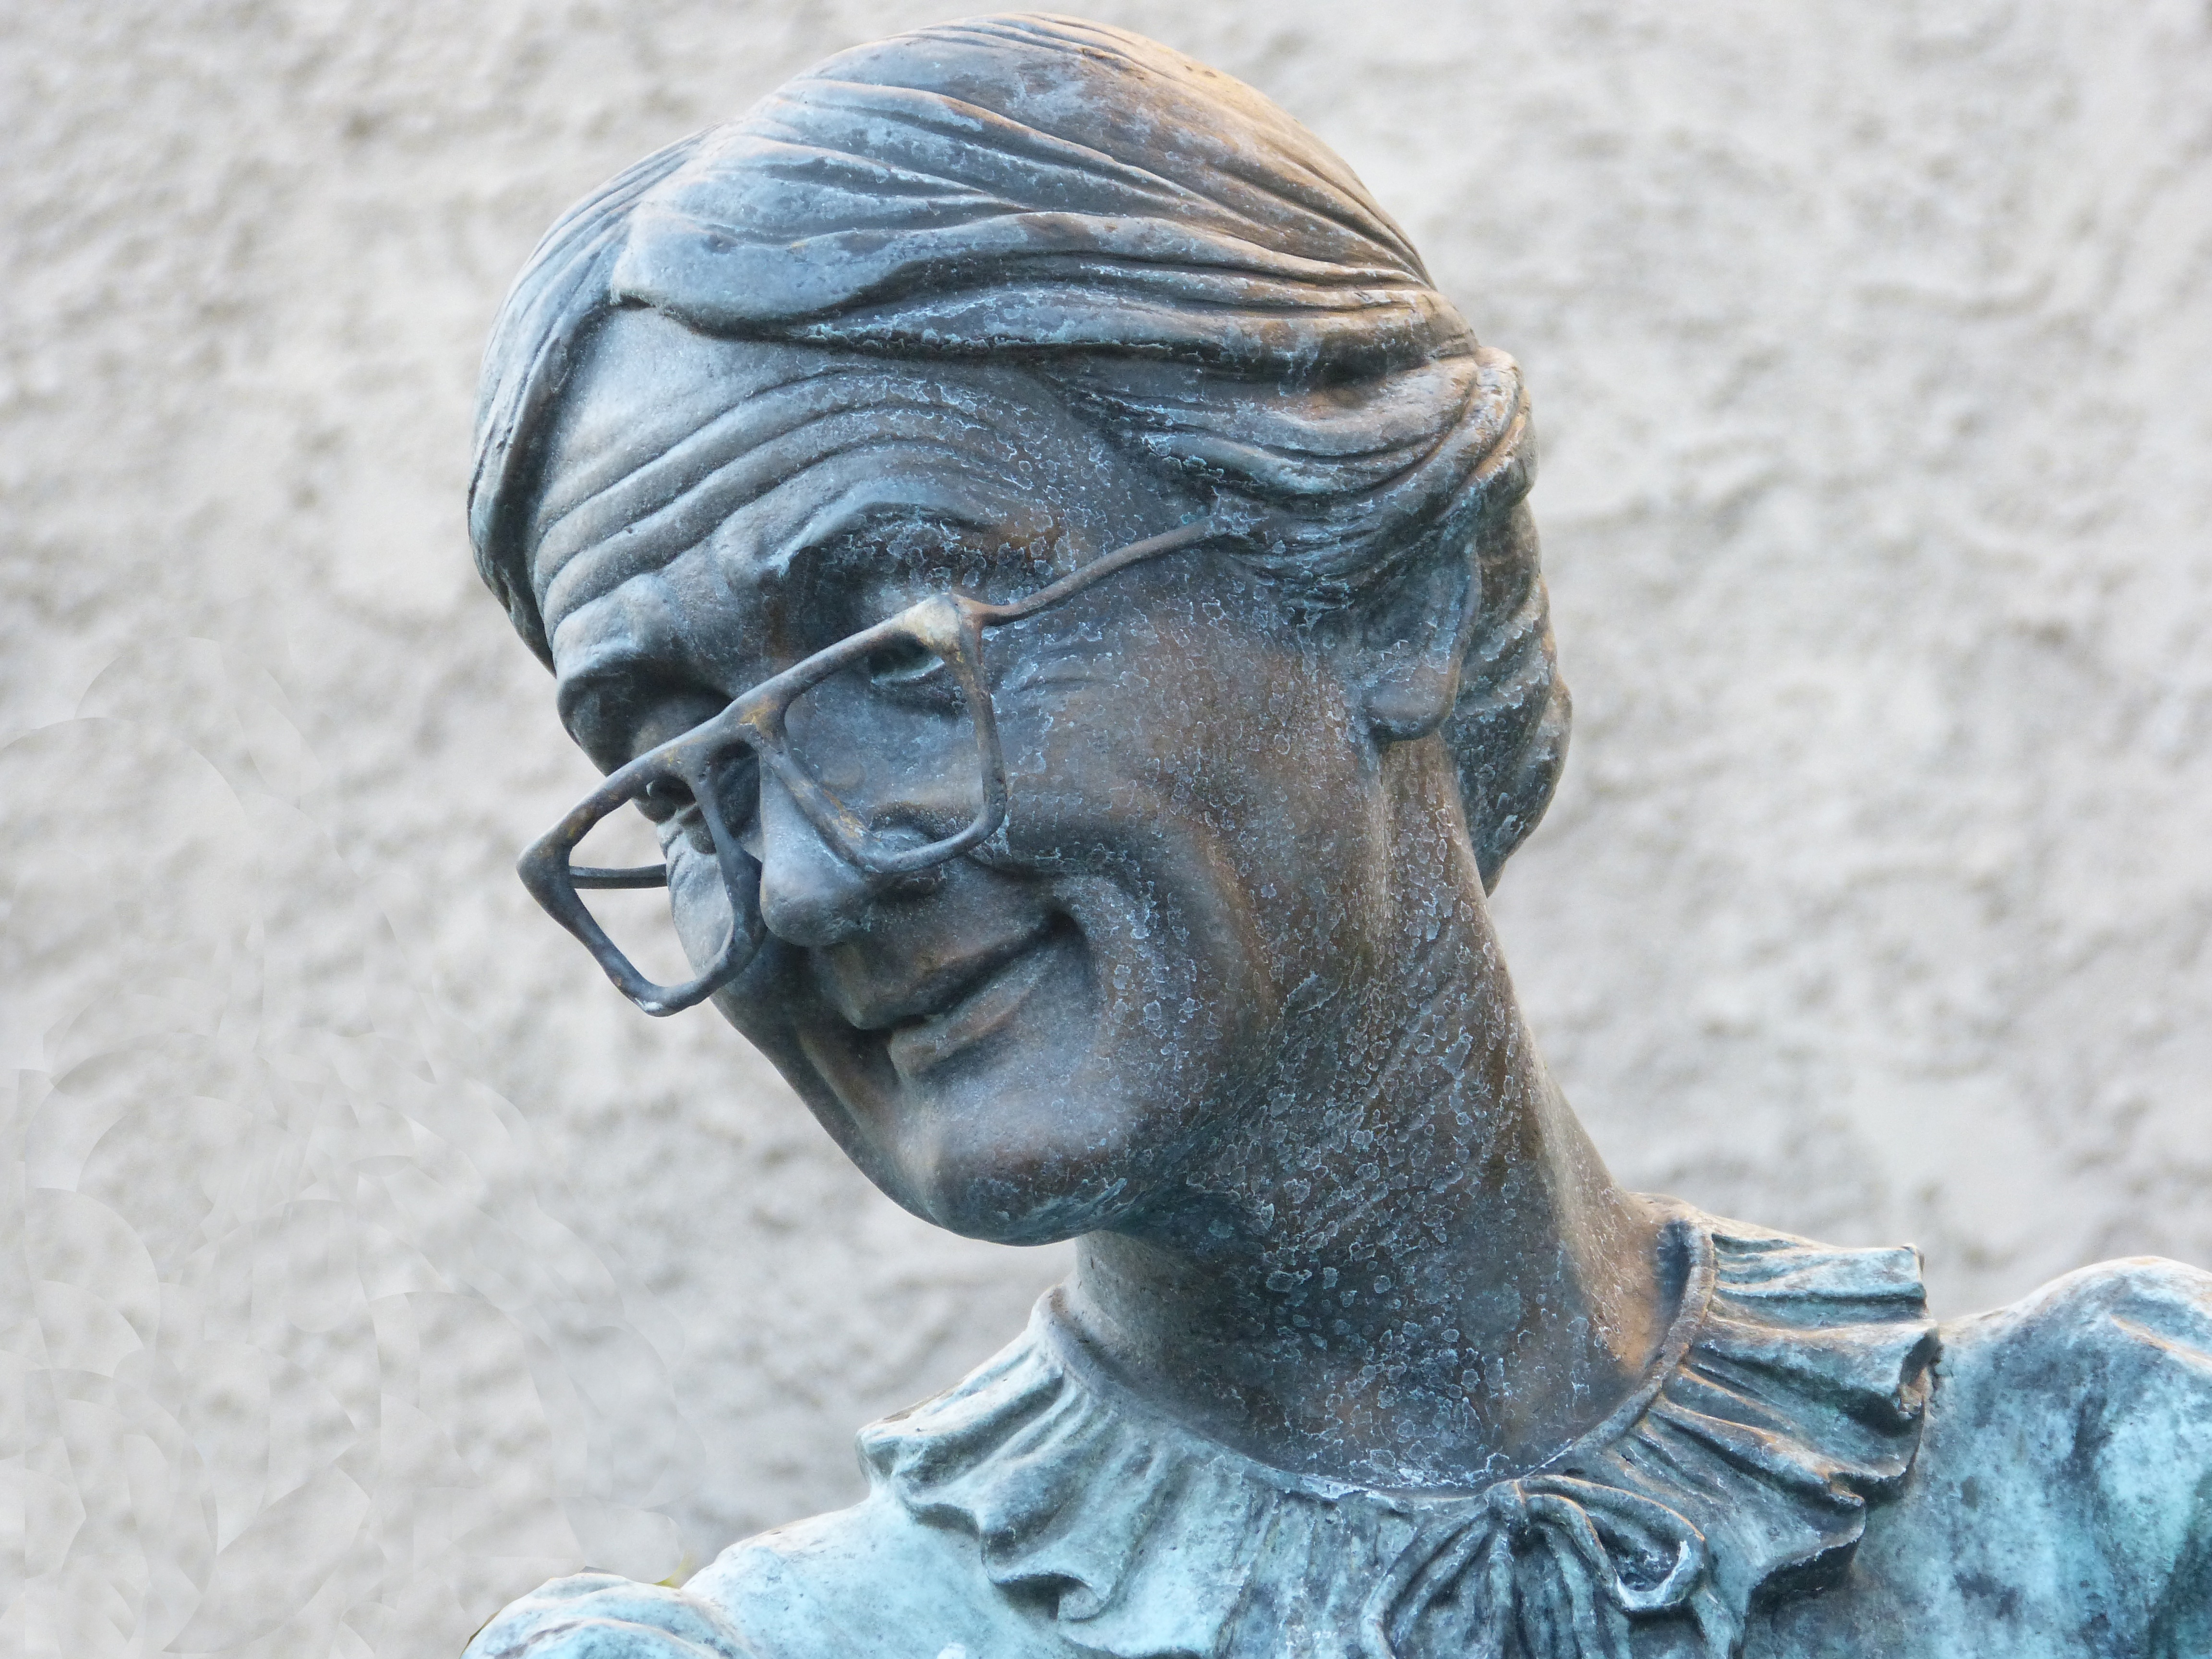
woman, monument, statue, blue, grandma, grandmother, senior citizen, close up, face, sculpture, art, temple, head, granny, wrinkled, aged, elderly woman